Robert Nicholls (politician)

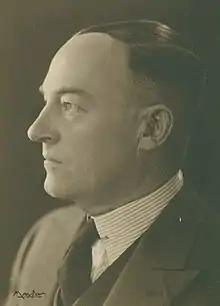
Nicholls in 1936

Sir Robert Dove Nicholls (27 June 1889 – 18 January 1970) was an Australian politician who represented the South Australian House of Assembly seats of Stanley from 1915 to 1938 and Young from 1938 to 1956 for the Liberal and Country League and party predecessors. He was one of the two members for Stanley for the entire time it was a two-member seat, and the member for Young for its entire existence. He served a record period as Speaker of the South Australian House of Assembly from 1933 to 1956.